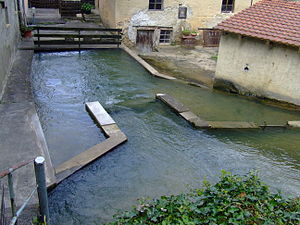
Mörnsheim / Geografi / Inddeling
Fra Gailachs kilder i Mühlheim vælder 600-700 liter vand i sekundet
Mörnsheim er en købstad i Landkreis Eichstätt i Regierungsbezirk Oberbayern i den tyske delstat Bayern.